Régiment d'infanterie-chars de marine

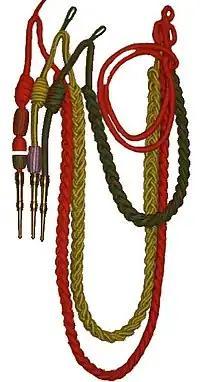
Fourragère worn by the RICM regiment.

The RICM is the most decorated regiment of the French Army. The regimental colors are decorated with: